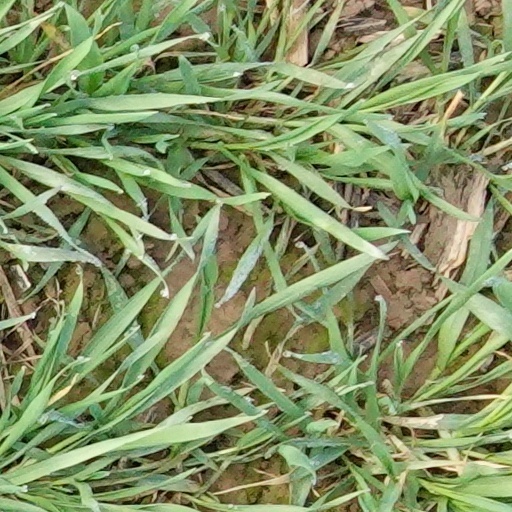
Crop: wheat